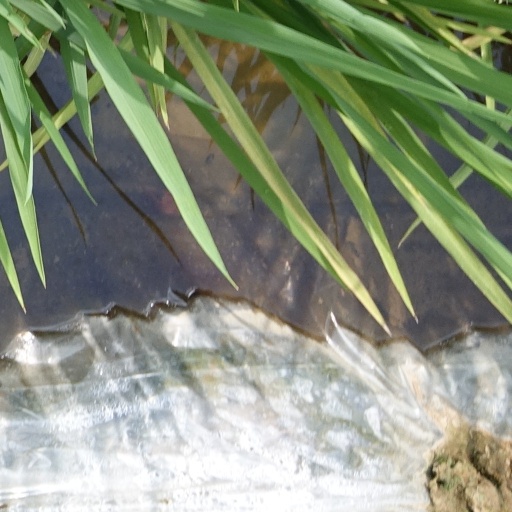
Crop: rice